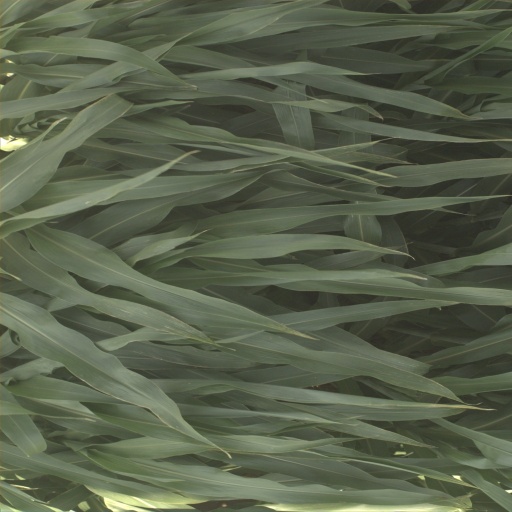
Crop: sorghum